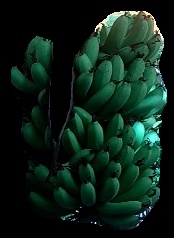
Variety: pachbale
Grade: grade1